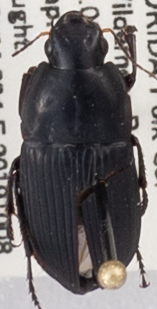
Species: Anisodactylus haplomus
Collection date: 2019-10-08
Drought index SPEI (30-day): -2.09
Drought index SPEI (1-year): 0.184
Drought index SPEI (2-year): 0.8